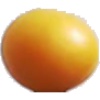
Label: Cherry Wax Yellow 1